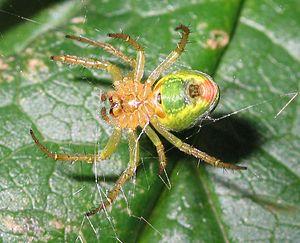
Araniella cucurbitina est une espèce d'araignées aranéomorphes de la famille des Araneidae.